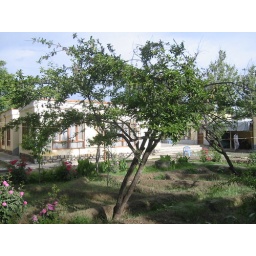
My home and office in Afghanistan